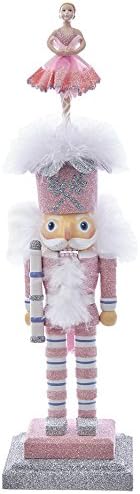
Kurt S. Adler 15" Hollywood Ballet Nutcracker
Category: Amazon Home
Hollywood nutcrackers is a whimsical collection of nutcrackers created exclusively for Kurt S. Adler, Inc. and features an assortment of designs that put a unique, vibrant, memorable twist on traditional nutcrackers. This 15-inch Hollywood nutcracker ballet nutcracker from Kurt Adler is a fun and festive addition to any holiday decor. Its unique design features a pink and silver glittery color pattern, with a ballerina also dressed in pink in a ballet pose atop the nutcracker's hat.
Features: Part of kurt adler's Hollywood nutcrackers collection | Designed by holly adler | Measures 15 inches taller | Pink and silver ballet design | Perfect for any holiday decor or nutcracker collection